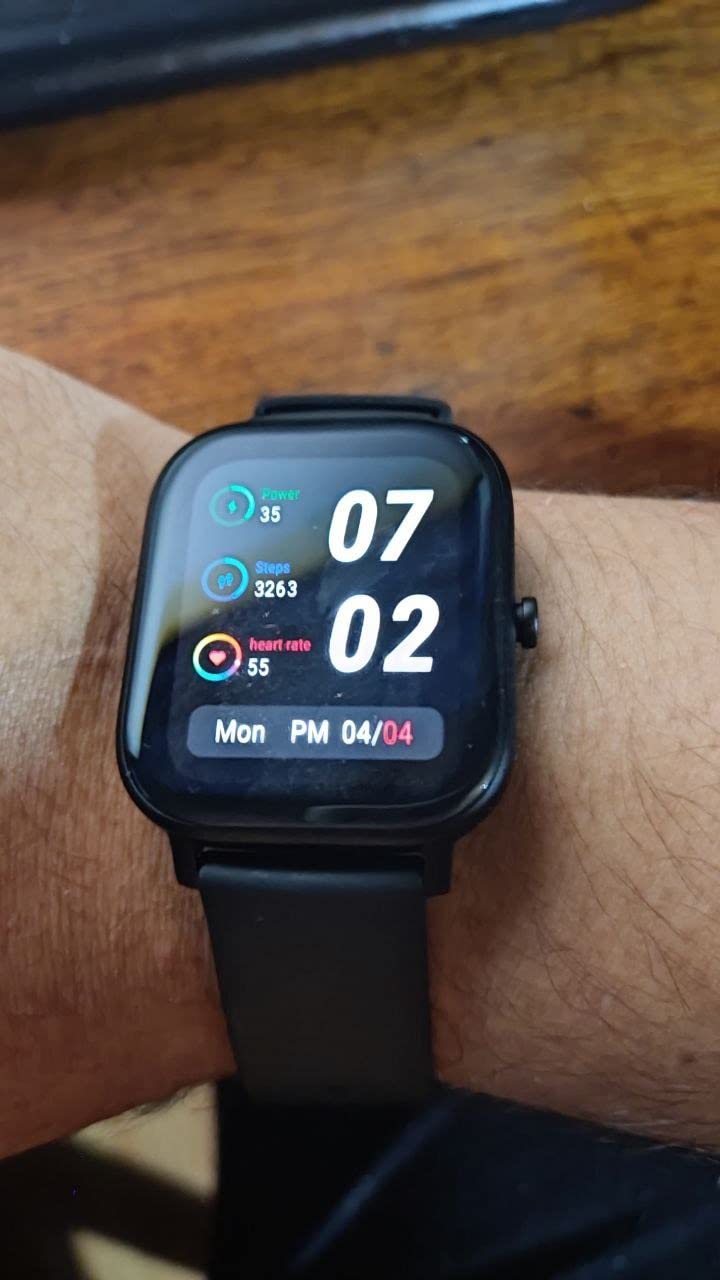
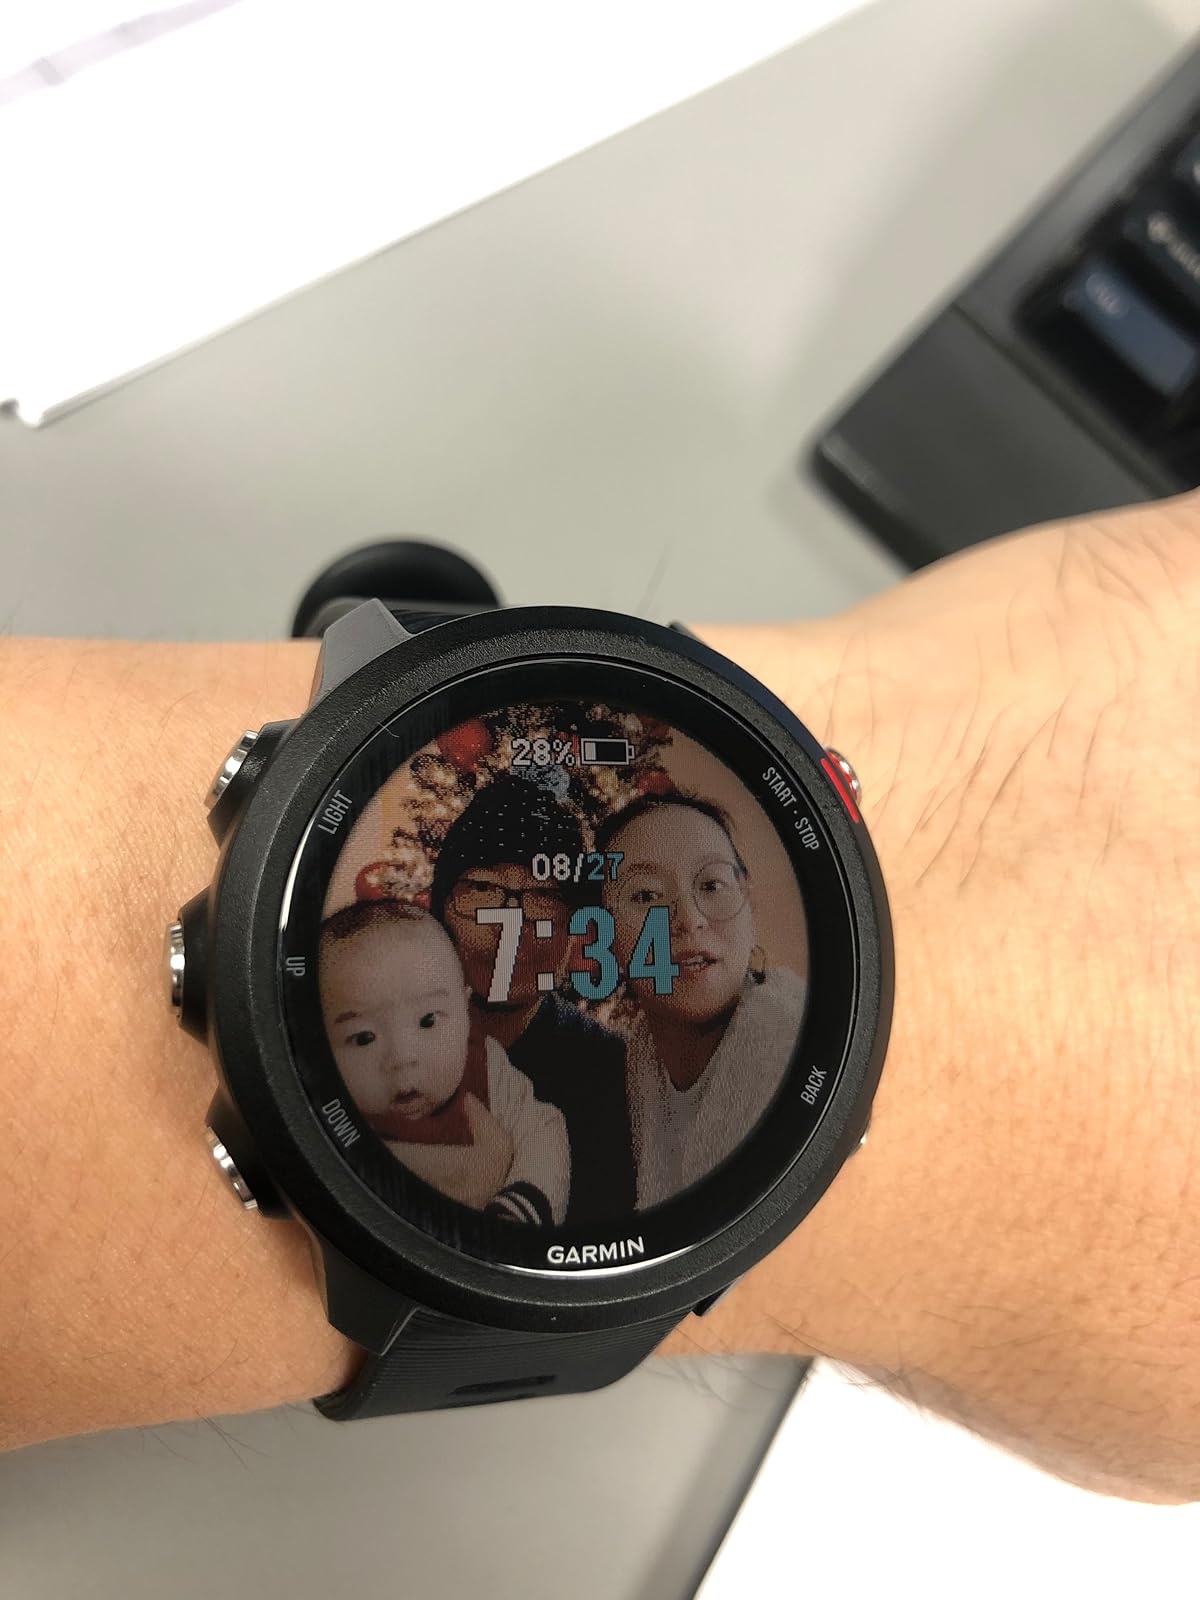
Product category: smartwatch
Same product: no